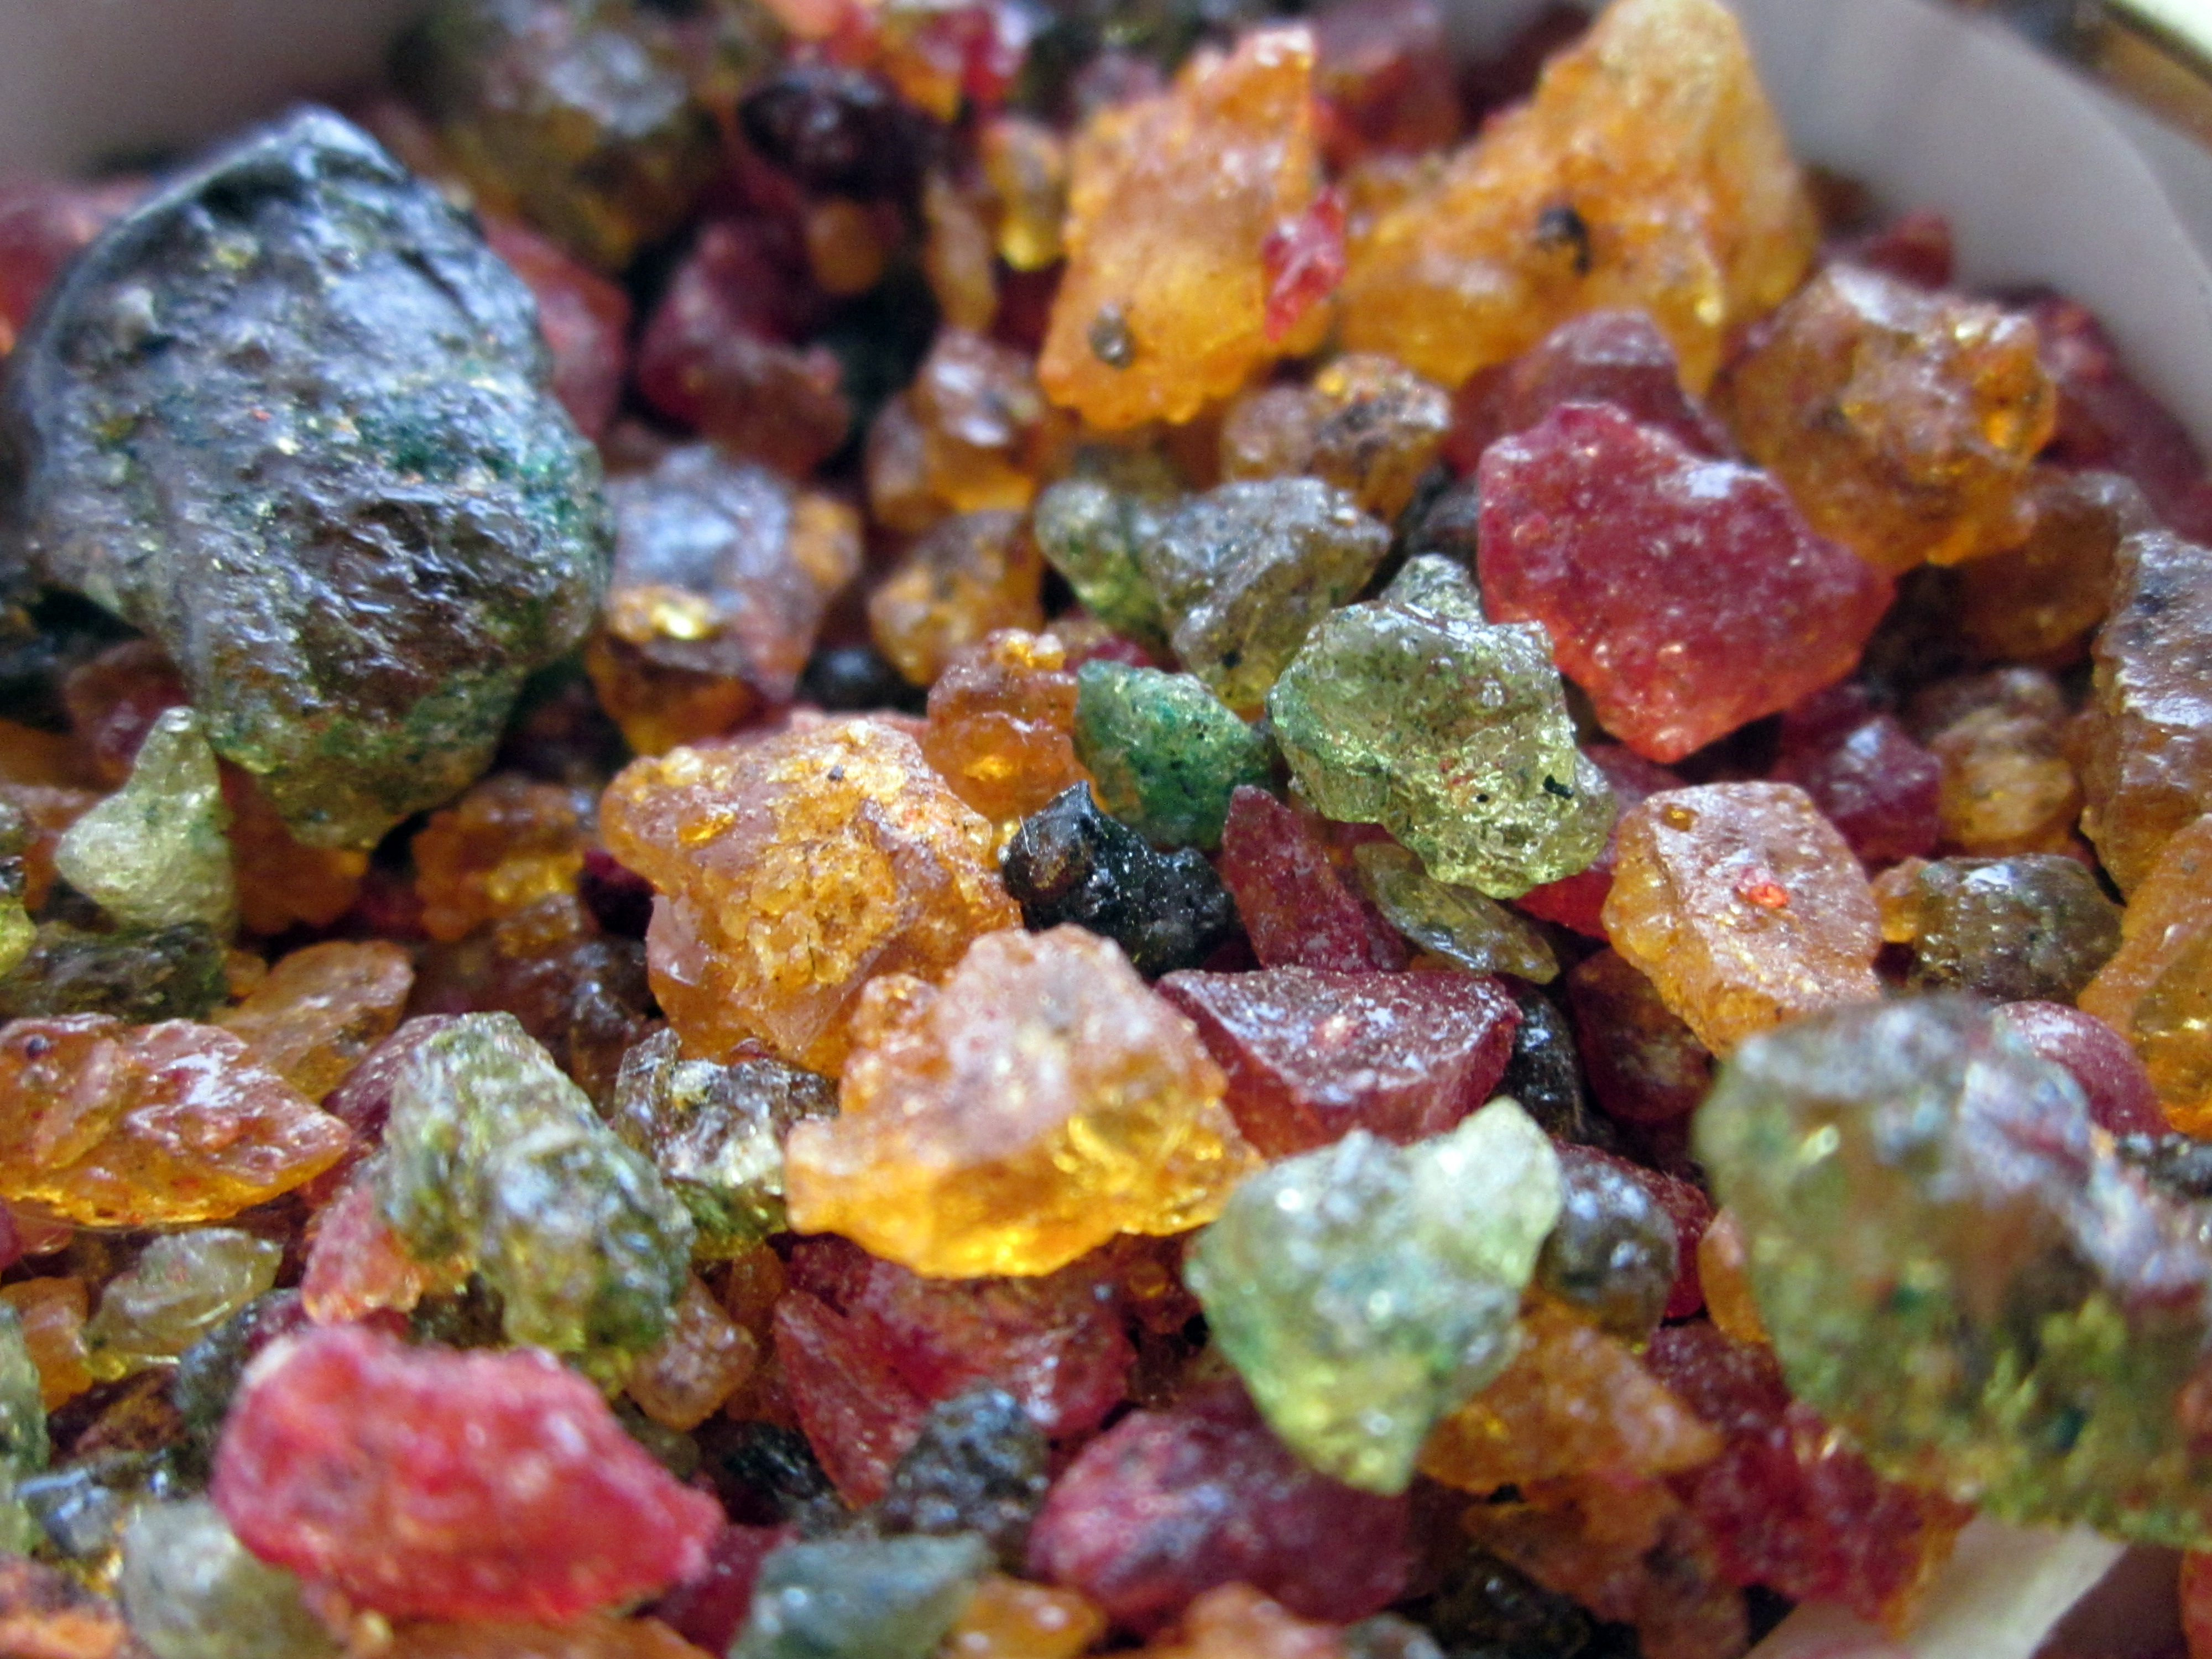
resin, aroma, smell, macro, mineral, rock, mixture